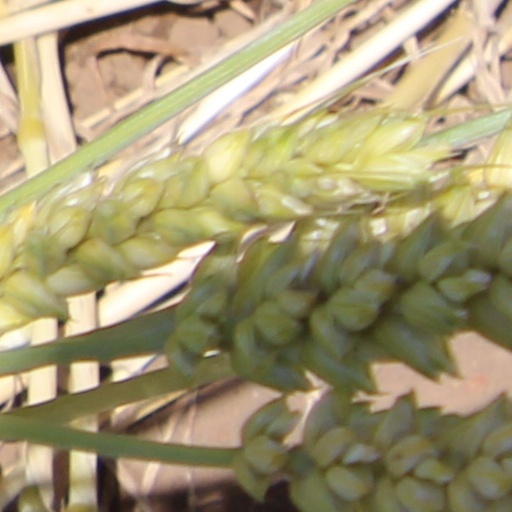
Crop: wheat